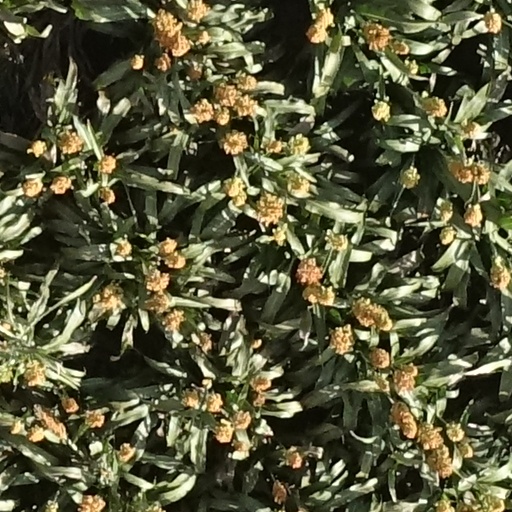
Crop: sorghum